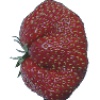
Label: Strawberry Wedge 1